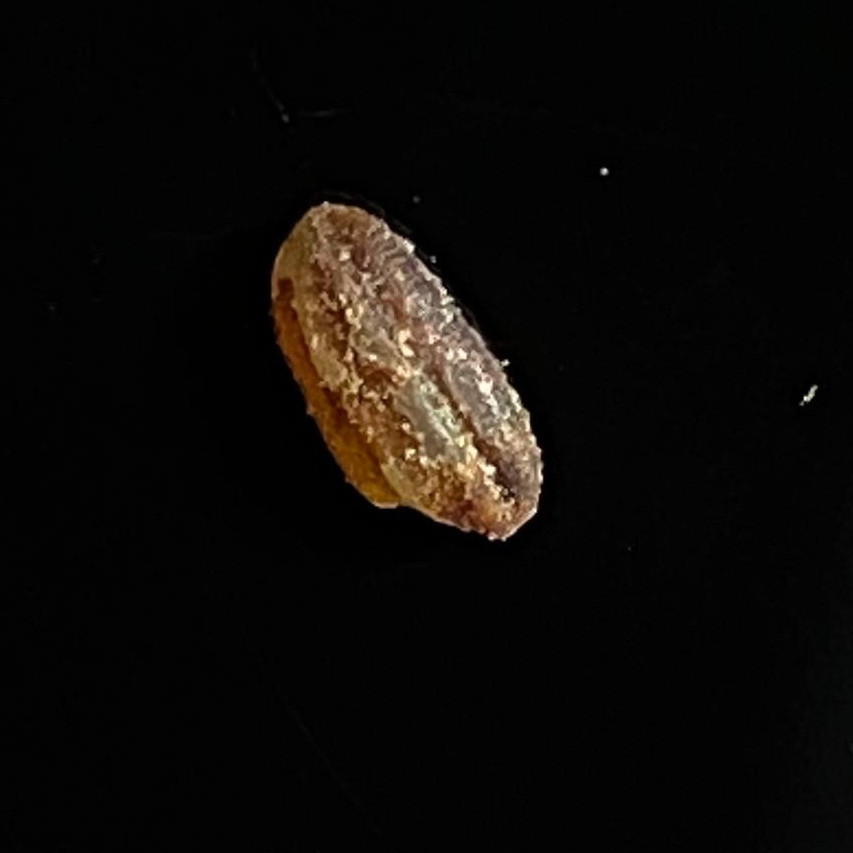
Rice variety: Lal_Aush